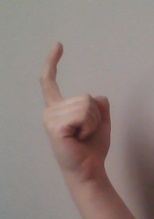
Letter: ra